Inspector Gadget 2

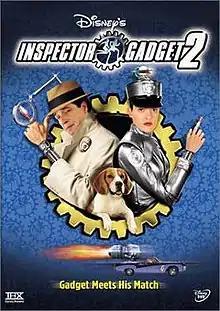
American DVD cover

Inspector Gadget 2 (sometimes called Inspector 2 Gadget and IG2) is a 2003 American superhero comedy film released direct-to-video on VHS and DVD on March 11, 2003, as a standalone sequel to the 1999 film "Inspector Gadget". It was based on the 1983 cartoon series created by DIC Entertainment.